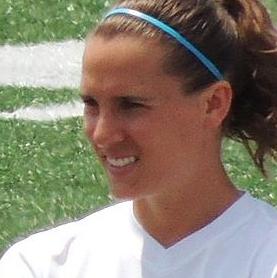
Age: 25